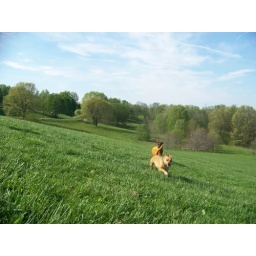
Flash the dog is pursued by a dog with a plastic frisbee on Dog Hill. April 2009.